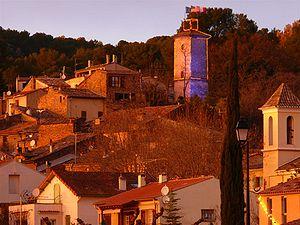
La Motte en provence 83920 by ChmProd
La Motte est une commune française située dans le département du Var, en région Provence-Alpes-Côte d'Azur.